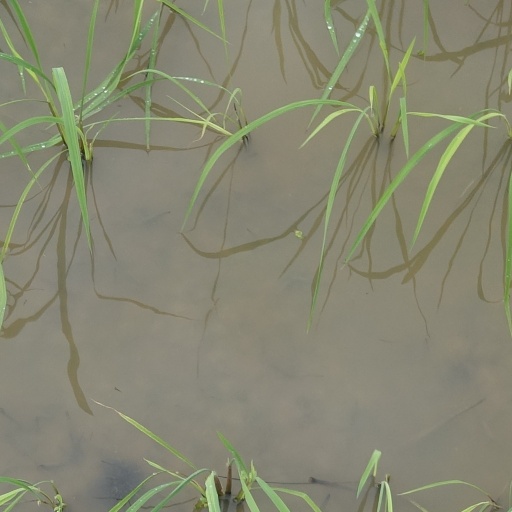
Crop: rice